Descendants of John VI of Portugal

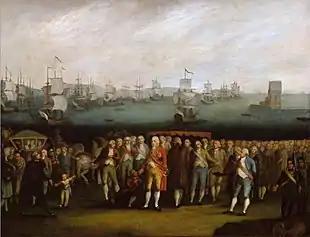
"The Family of John VI Embarking from Belém, Lisbon"; 1810.

John was born on 13 May 1767 in Lisbon, the second son of Maria I and Pedro III. On 8 May 1785, John married Carlota Joaquina of Spain. They remained married until his death, producing nine children during their union.